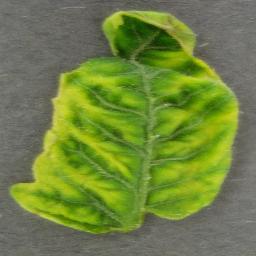
Label: Tomato___Tomato_Yellow_Leaf_Curl_Virus